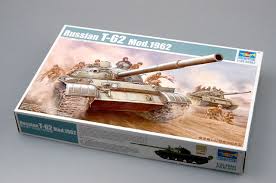
Label: T-62